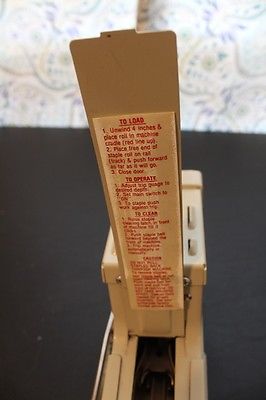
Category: stapler